Tankhun Jitt-itsara

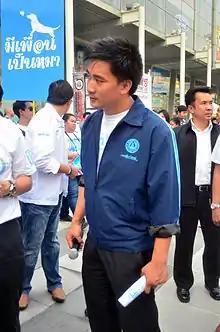
Jitt-itsara in 2013

Tankhun Jitt-itsara (born April 4, 1979, in Na Bon district, Nakhon Si Thammarat province) is a Thai politician, former actor and television host.